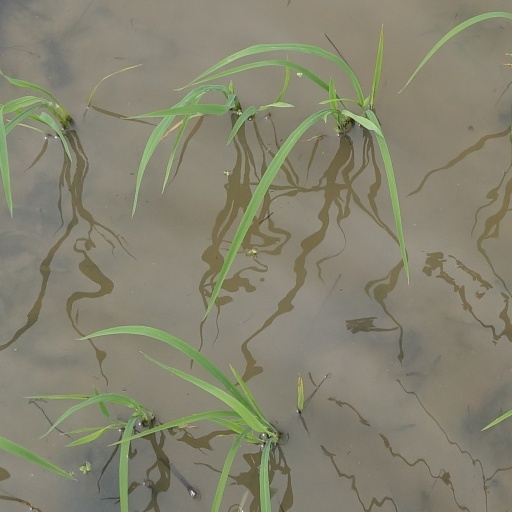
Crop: rice